Democratization

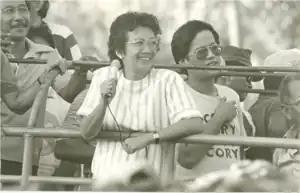
A picture of Corazon Aquino campaigning under the UNIDO banner during the 1986 snap elections.

Countries in Latin America became independent between 1810 and 1825, and soon had some early experiences with representative government and elections. All Latin American countries established representative institutions soon after independence, the early cases being those of Colombia in 1810, Paraguay and Venezuela in 1811, and Chile in 1818. Adam Przeworski shows that some experiments with representative institutions in Latin America occurred earlier than in most European countries. Mass democracy, in which the working class had the right to vote, become common only in the 1930s and 1940s.